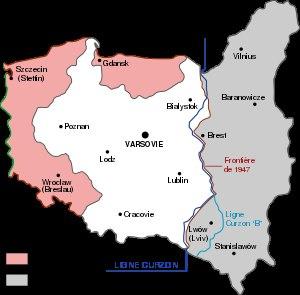
La république populaire de Pologne est le nom officiel de la Pologne de 1952 à 1989, période durant laquelle le pays est gouverné par un régime se réclamant du marxisme-léninisme, dominé par le Parti ouvrier unifié polonais. Le régime est en place dès 1944, mais le pays porte le nom officiel de République de Pologne jusqu'en 1952, date de l'adoption d'une nouvelle Constitution. La Pologne est alors membre du COMECON et du pacte de Varsovie dès sa création en 1955, faisant alors partie des régimes de « démocratie populaire » politiquement alignés sur l'URSS au sein du bloc de l'Est.